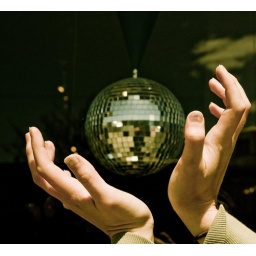
Jex &amp;amp; The Disco Ball.....The reflective glass made it hard to get both the hands and ball in focus.